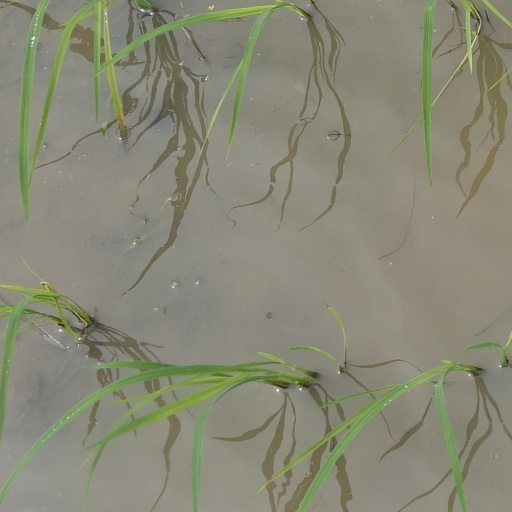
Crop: rice